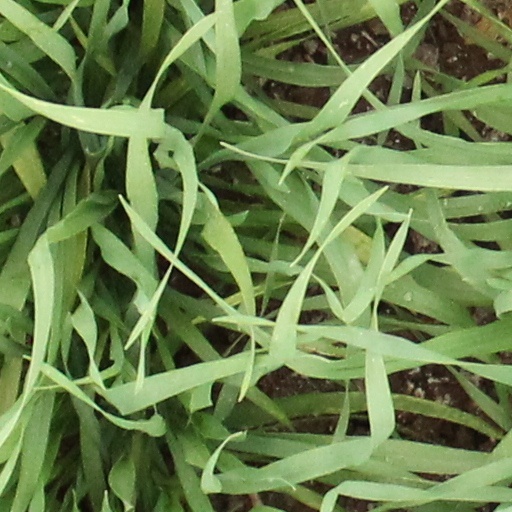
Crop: wheat